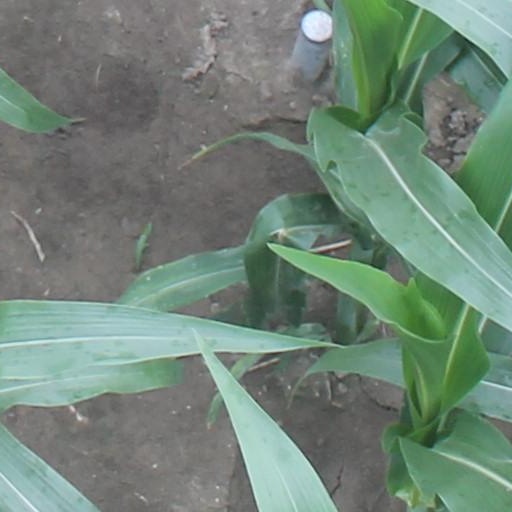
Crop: maize; corn